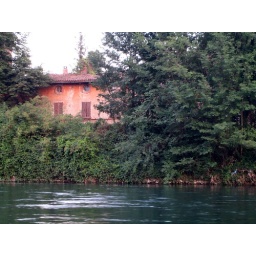
nice old house by the river bank, Cassano d'Adda, Italy, june 2005.